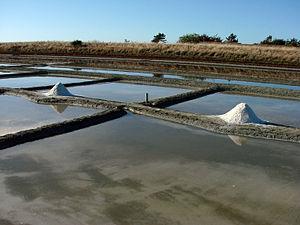
Marais salants prés de Loix, sur l'île de Ré.
Longtemps dominée par l'agriculture et des activités traditionnelles et profondément marquée par une très forte ruralité, la Charente-Maritime s'affranchit peu à peu de l'image d'un département rural et pauvre. Elle est devenue avant le début du XXIᵉ siècle un territoire attractif, grâce à son littoral, atout majeur qui a largement contribué à moderniser son économie où le tourisme y joue un rôle déterminant.